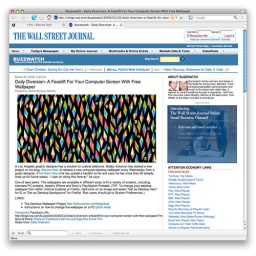
im sort of in the wall street journal